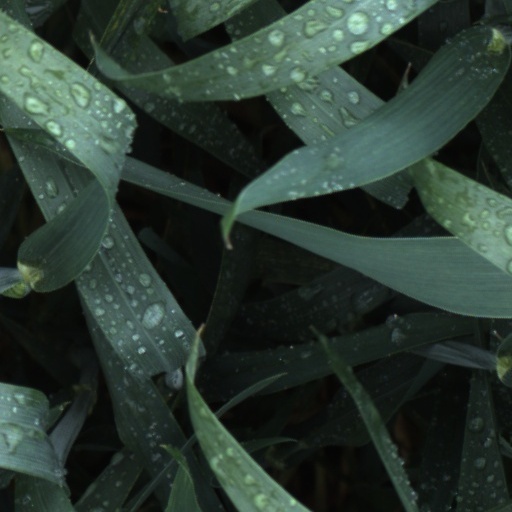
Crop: wheat